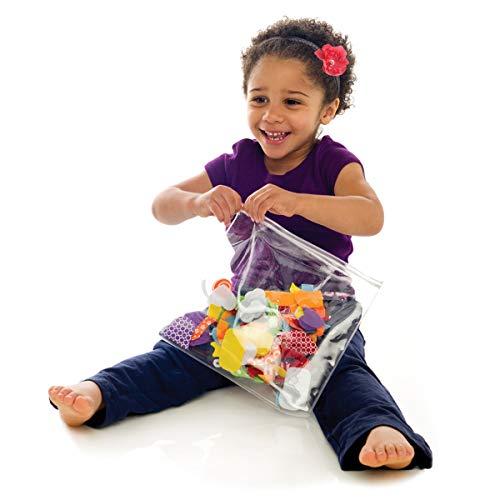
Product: Creativity for Kids My First Fun Felt Shapes - Travel Friendly Felt Board for Toddlers (Imaginative Pretend Play for Kids, 100+Piece)
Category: Toys & Games | Arts & Crafts | Craft Kits | Felt Kits
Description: Felt board set for toddlers - see your child's imagination come to life as they layer simple felt shapes and wiggly eyes onto a child-sized felt story board.
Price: $12.15
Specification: ProductDimensions:2x10.5x12.2inches|ItemWeight:12.8ounces|ShippingWeight:12.8ounces(Viewshippingratesandpolicies)|DomesticShipping:ItemcanbeshippedwithinU.S.|InternationalShipping:ThisitemcanbeshippedtoselectcountriesoutsideoftheU.S.LearnMore|ASIN:B008RAOG3C|Itemmodelnumber:1274000|Manufacturerrecommendedage:3yearsandup